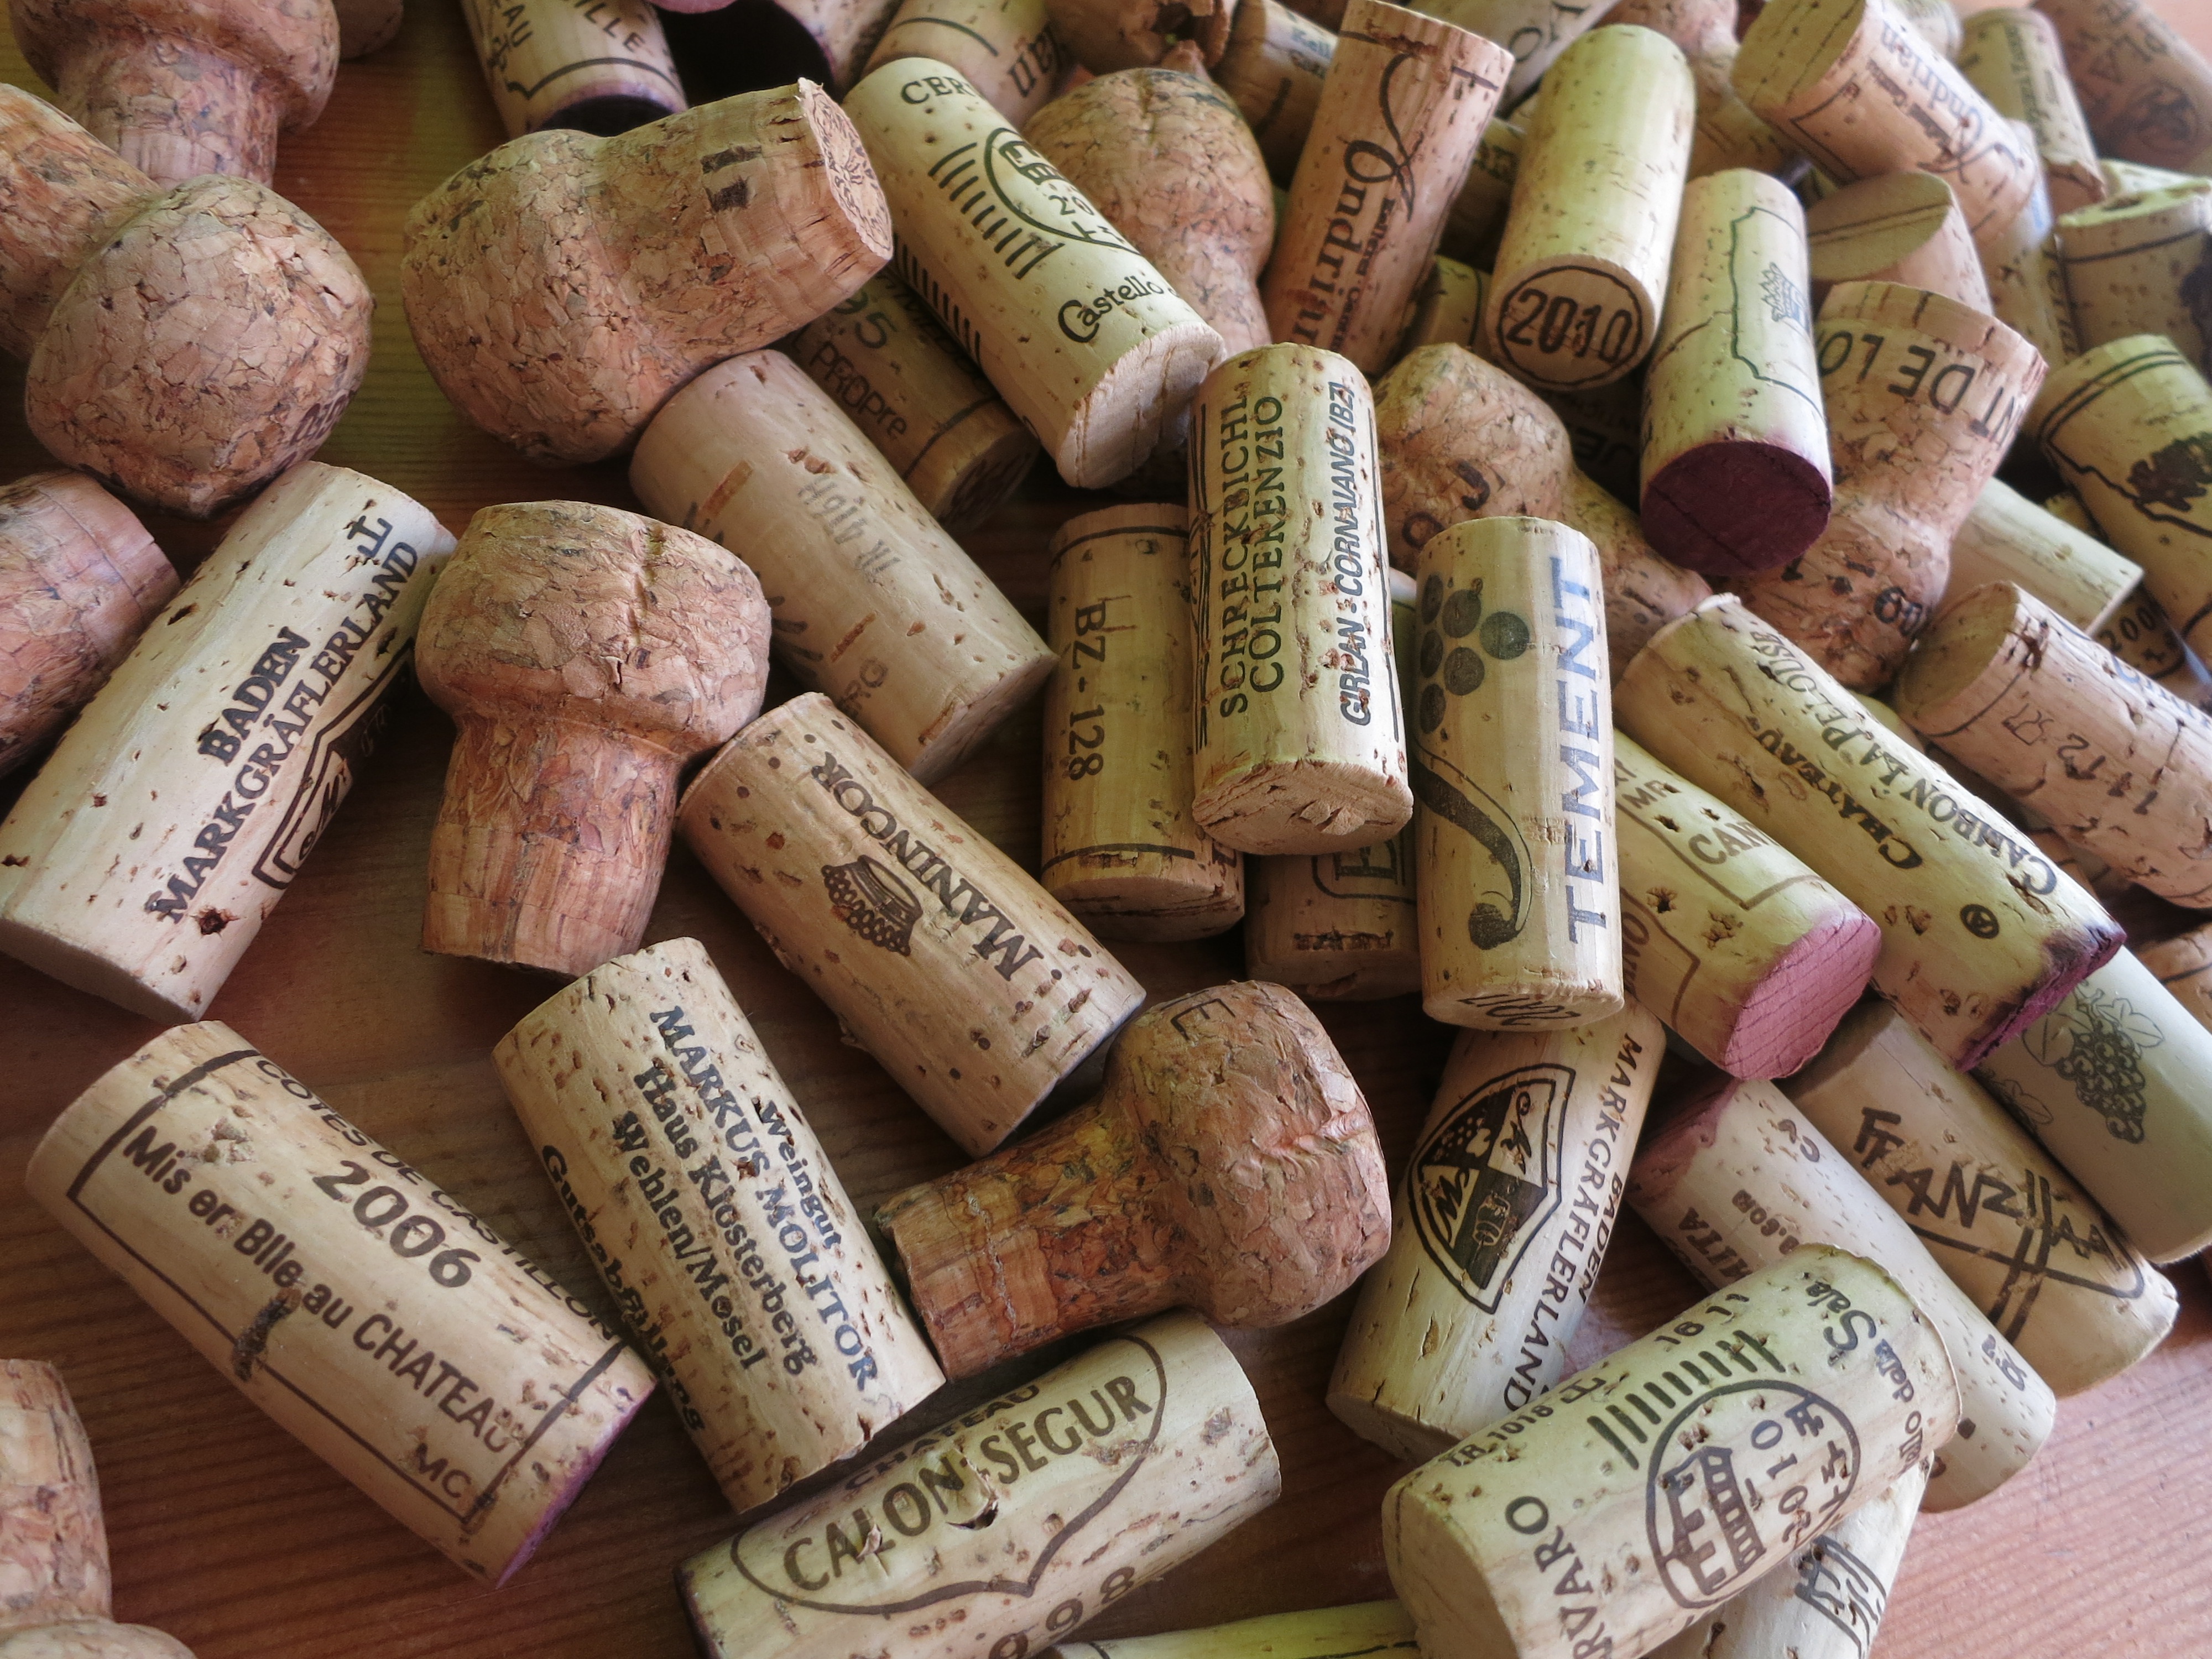
wood, wine, food, material, cork, benefit from